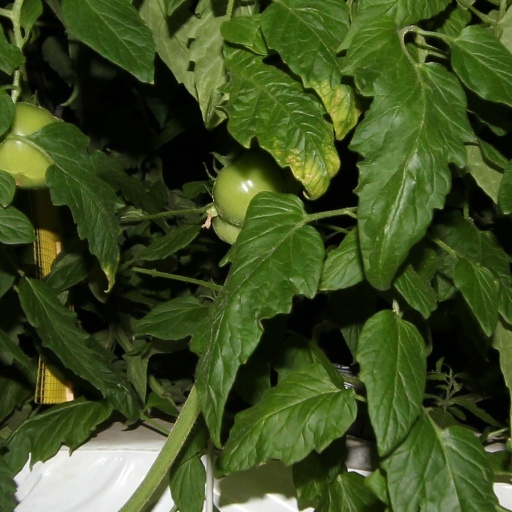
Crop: tomato